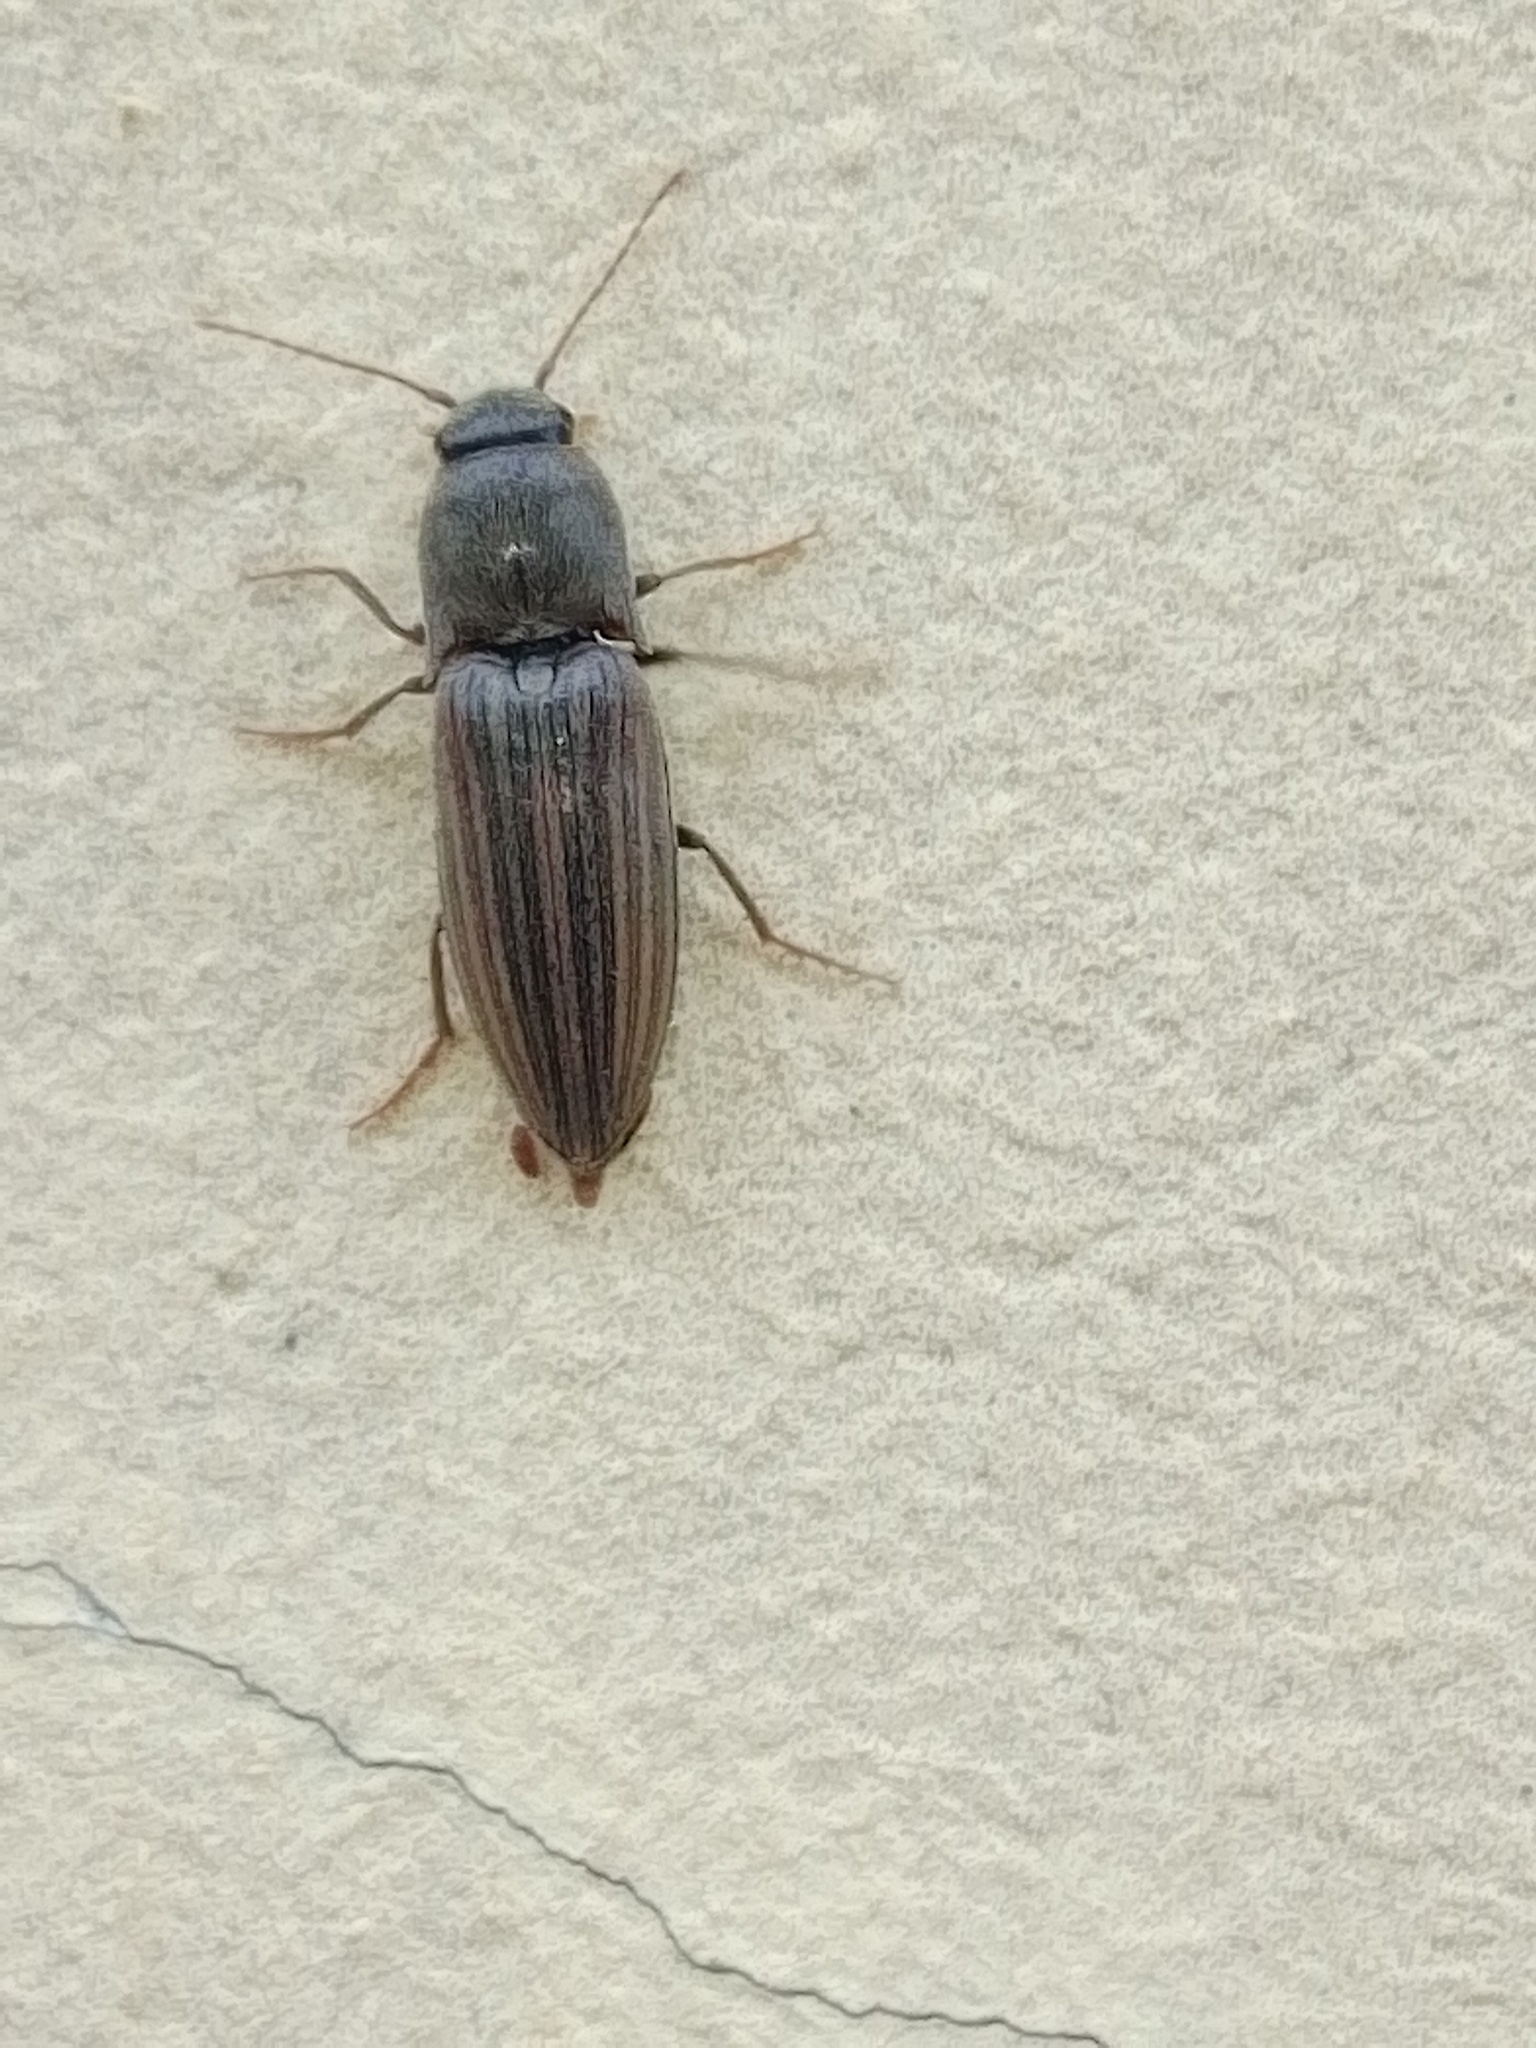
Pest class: clickbeetles_wireworms